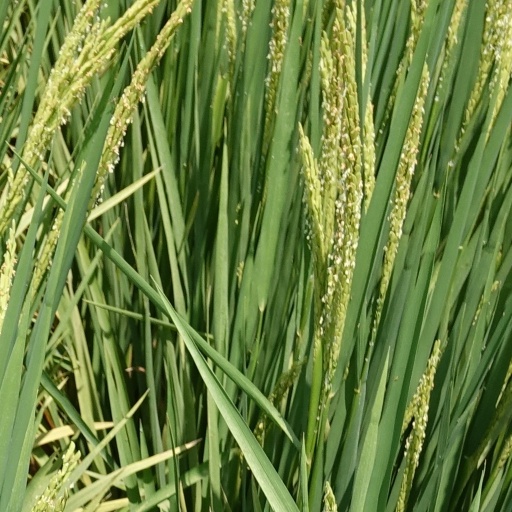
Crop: rice